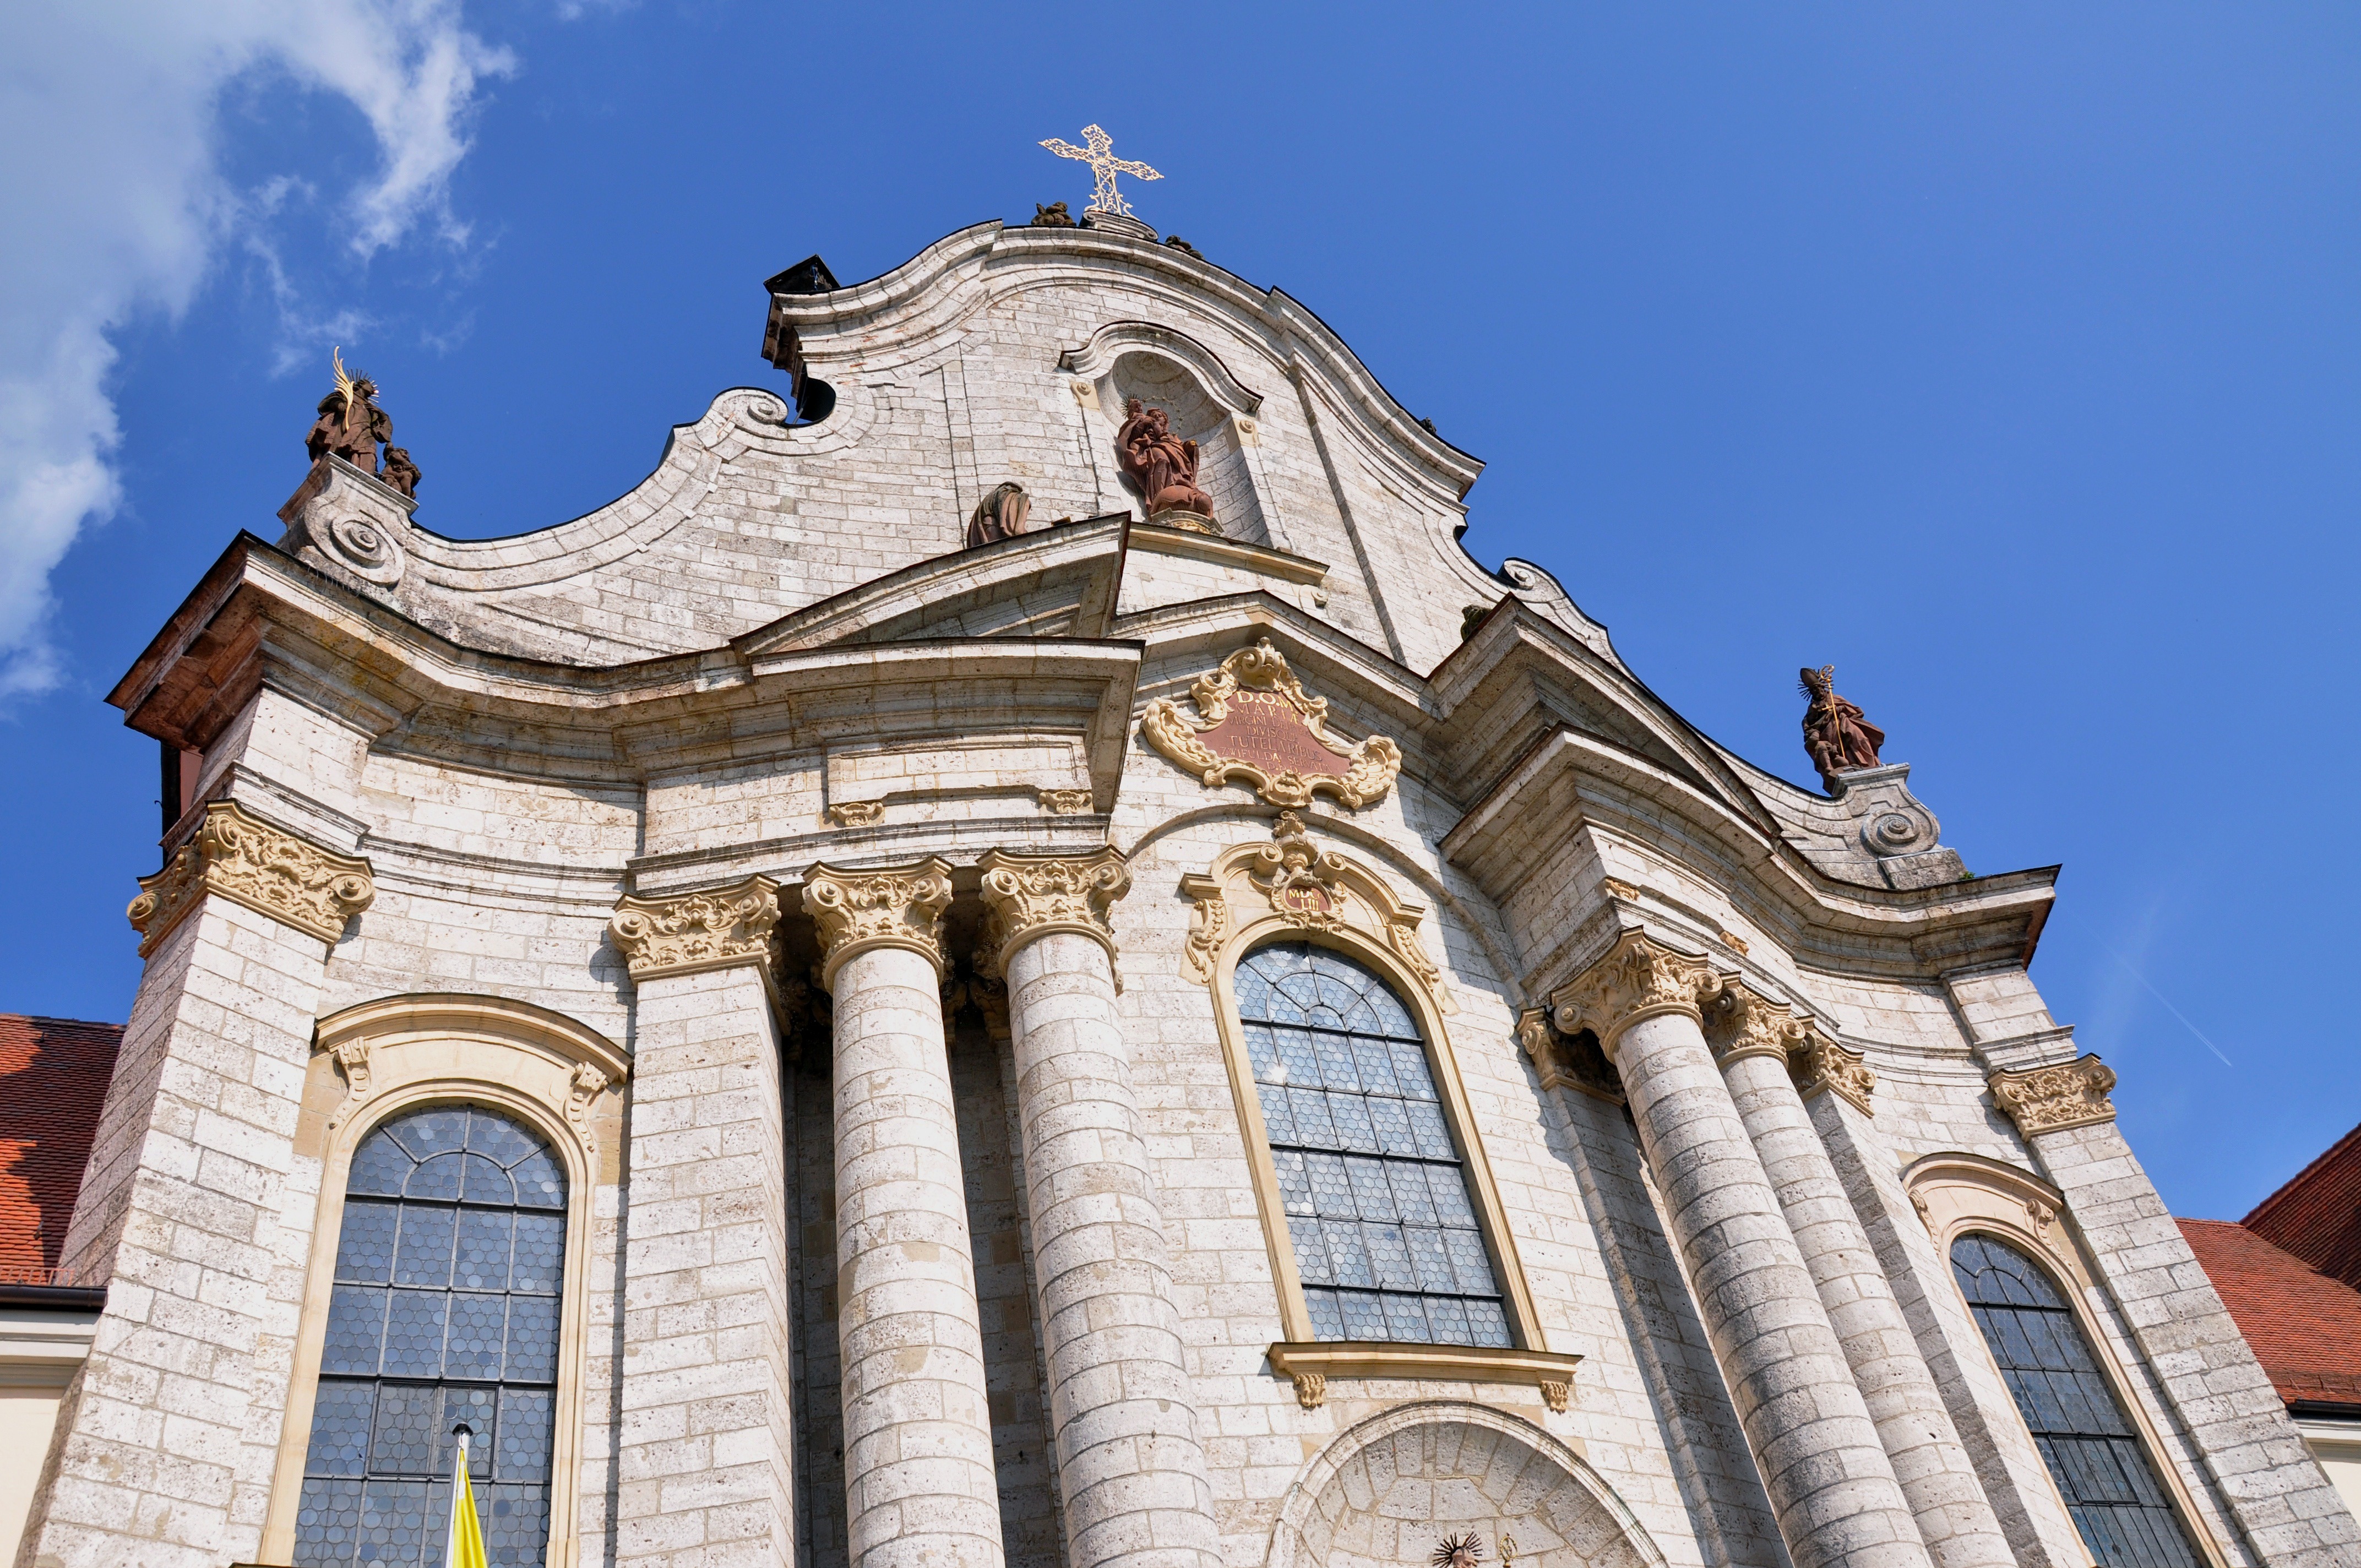
architecture, structure, building, religion, landmark, facade, church, cathedral, place of worship, outside, faith, statues, germany, sculptures, basilica, munich, ancient history